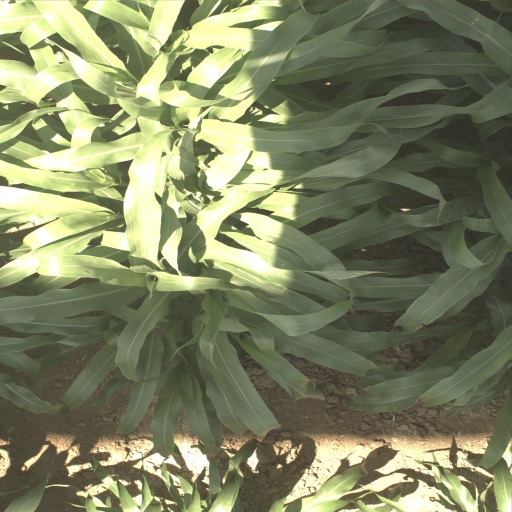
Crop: sorghum